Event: Nepal Earthquake
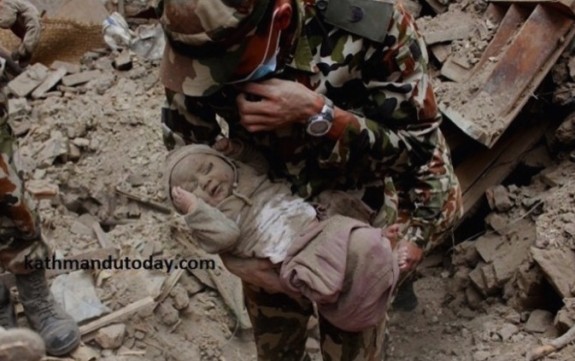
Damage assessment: damage